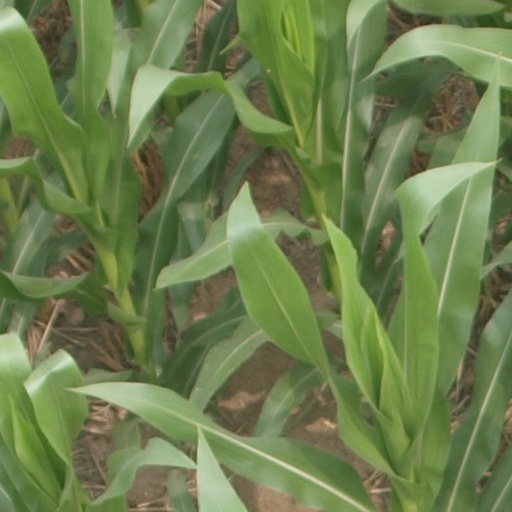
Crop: maize; corn